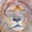
Label: lion